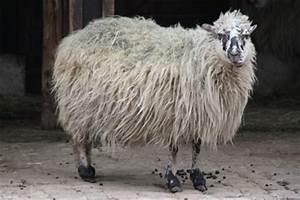
sheep